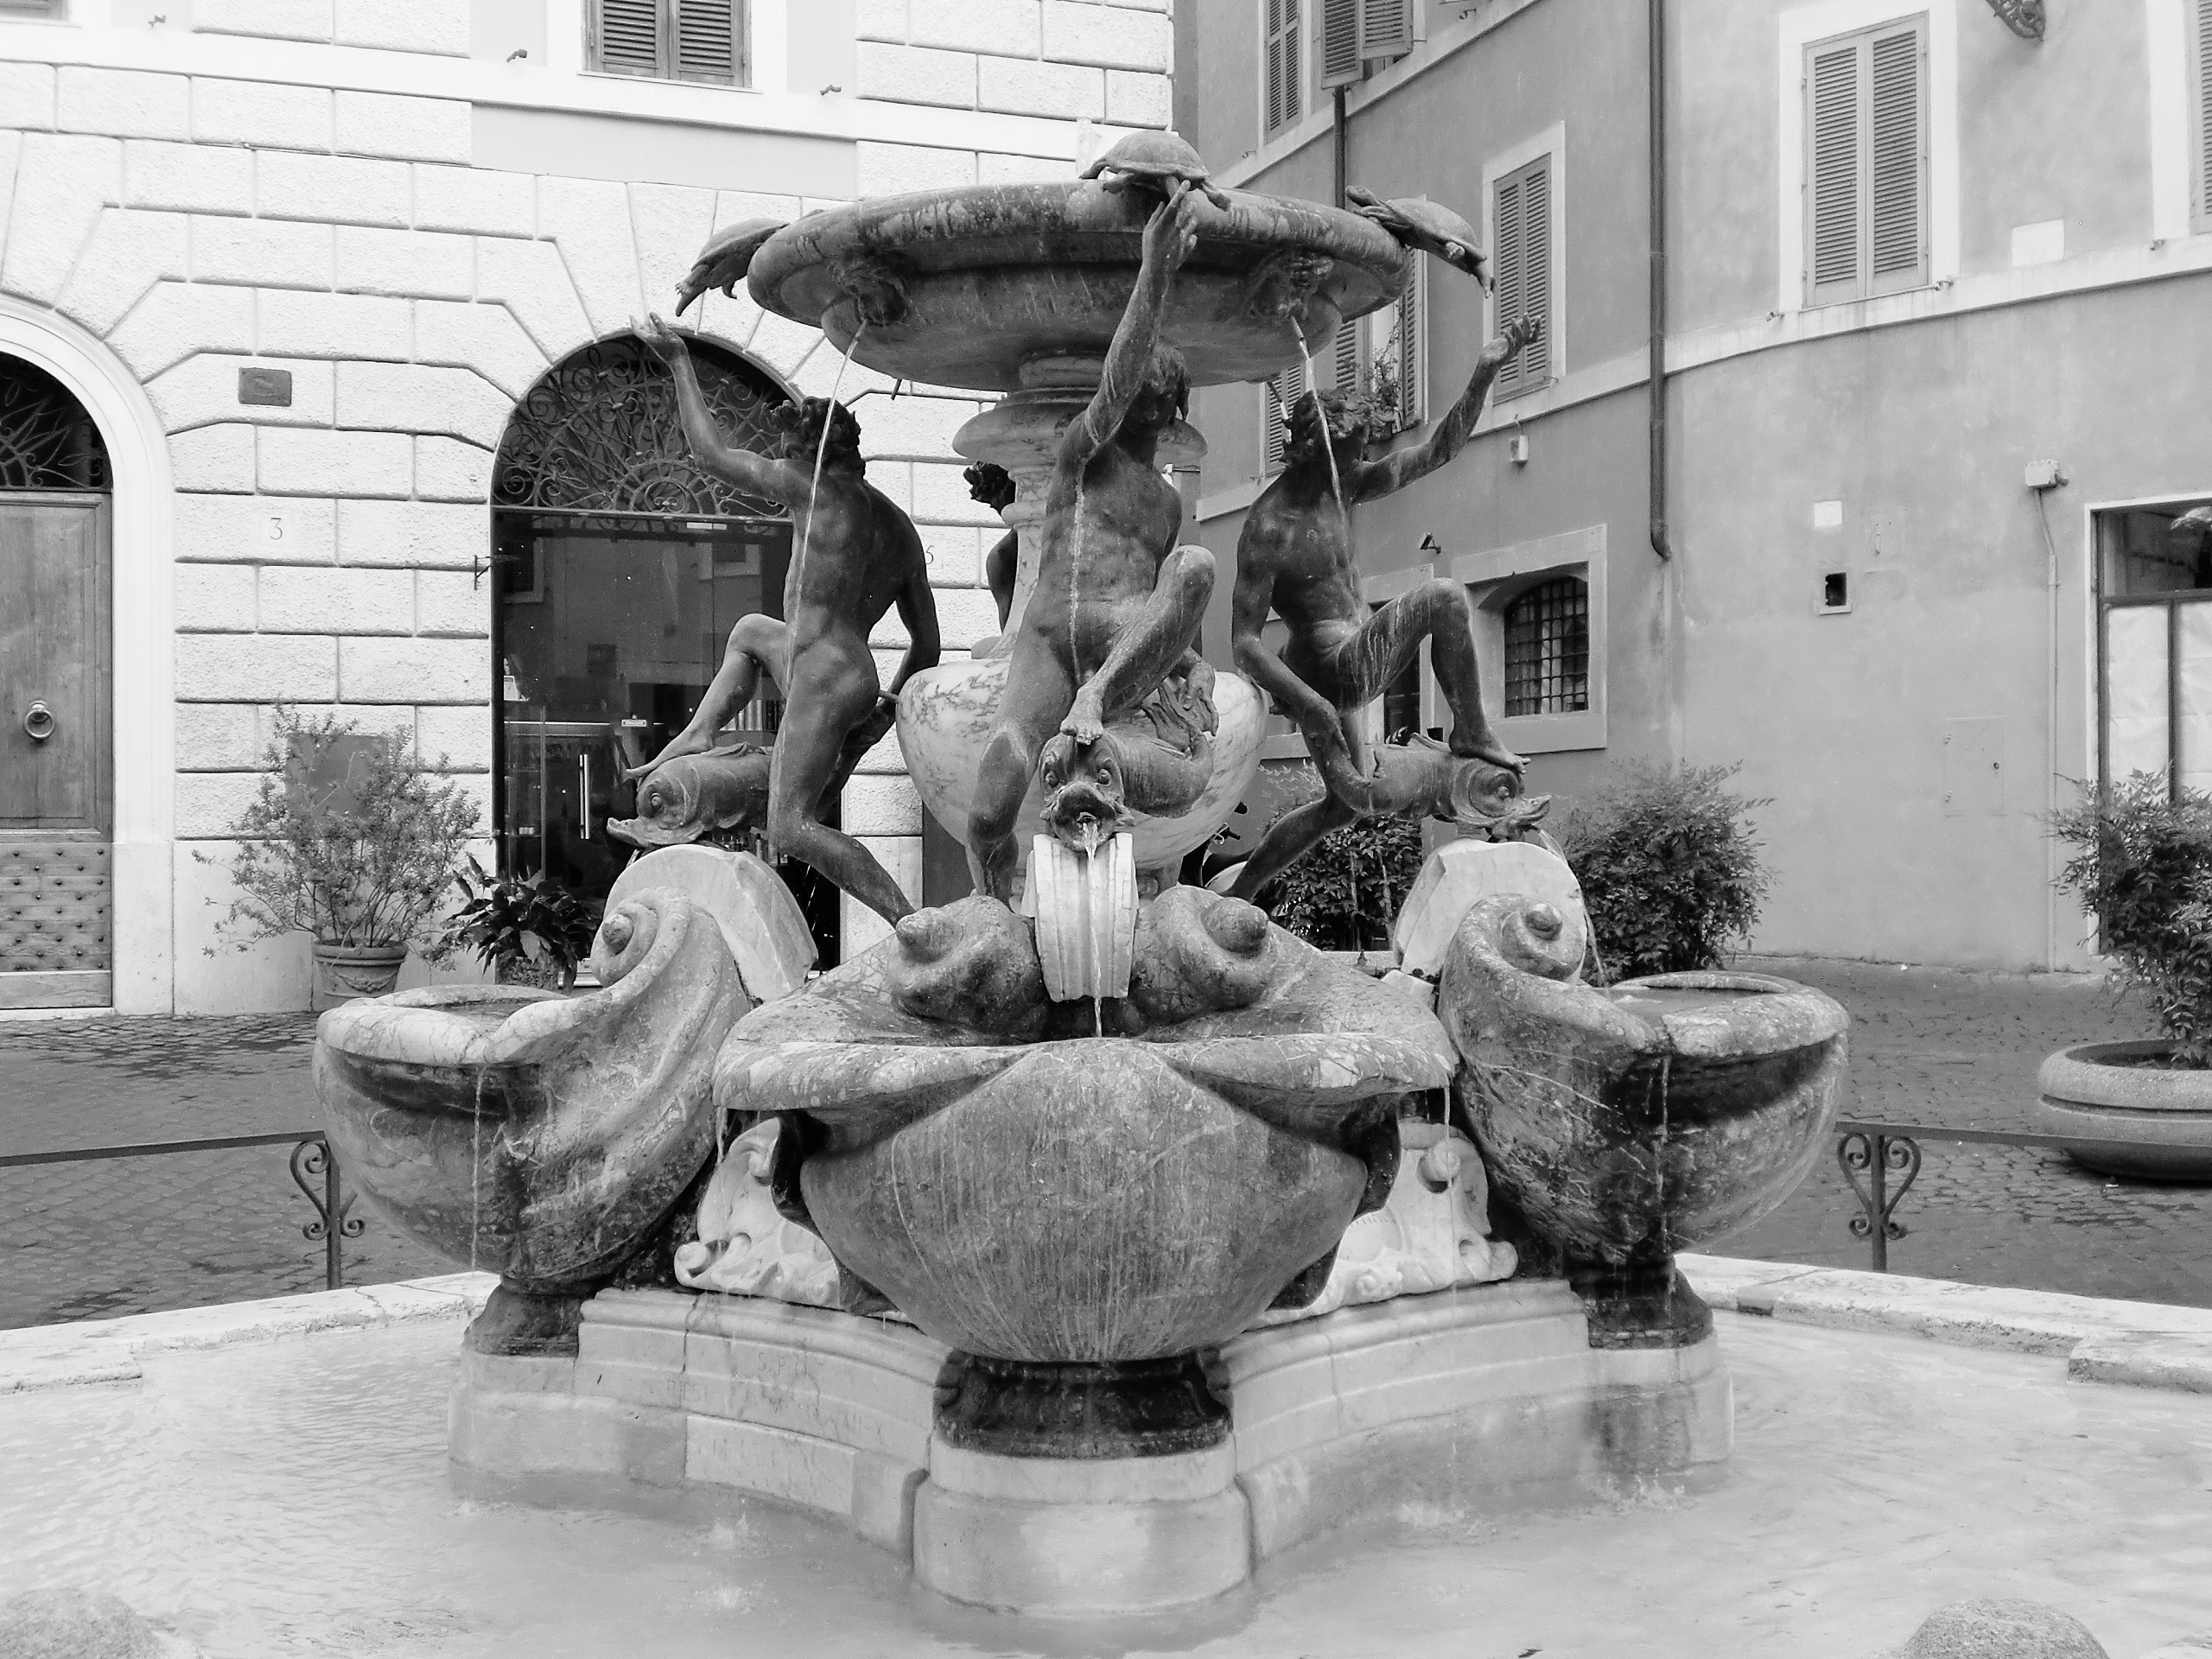
snow, winter, black and white, road, white, street, monument, statue, monochrome, sculpture, art, rome, fountain, carving, water feature, urban area, monochrome photography, ancient history, fontana tartarughe, piazza mattei